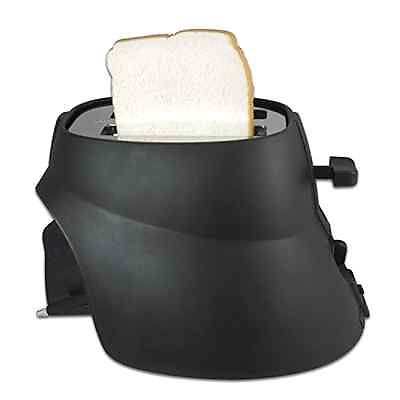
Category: toaster